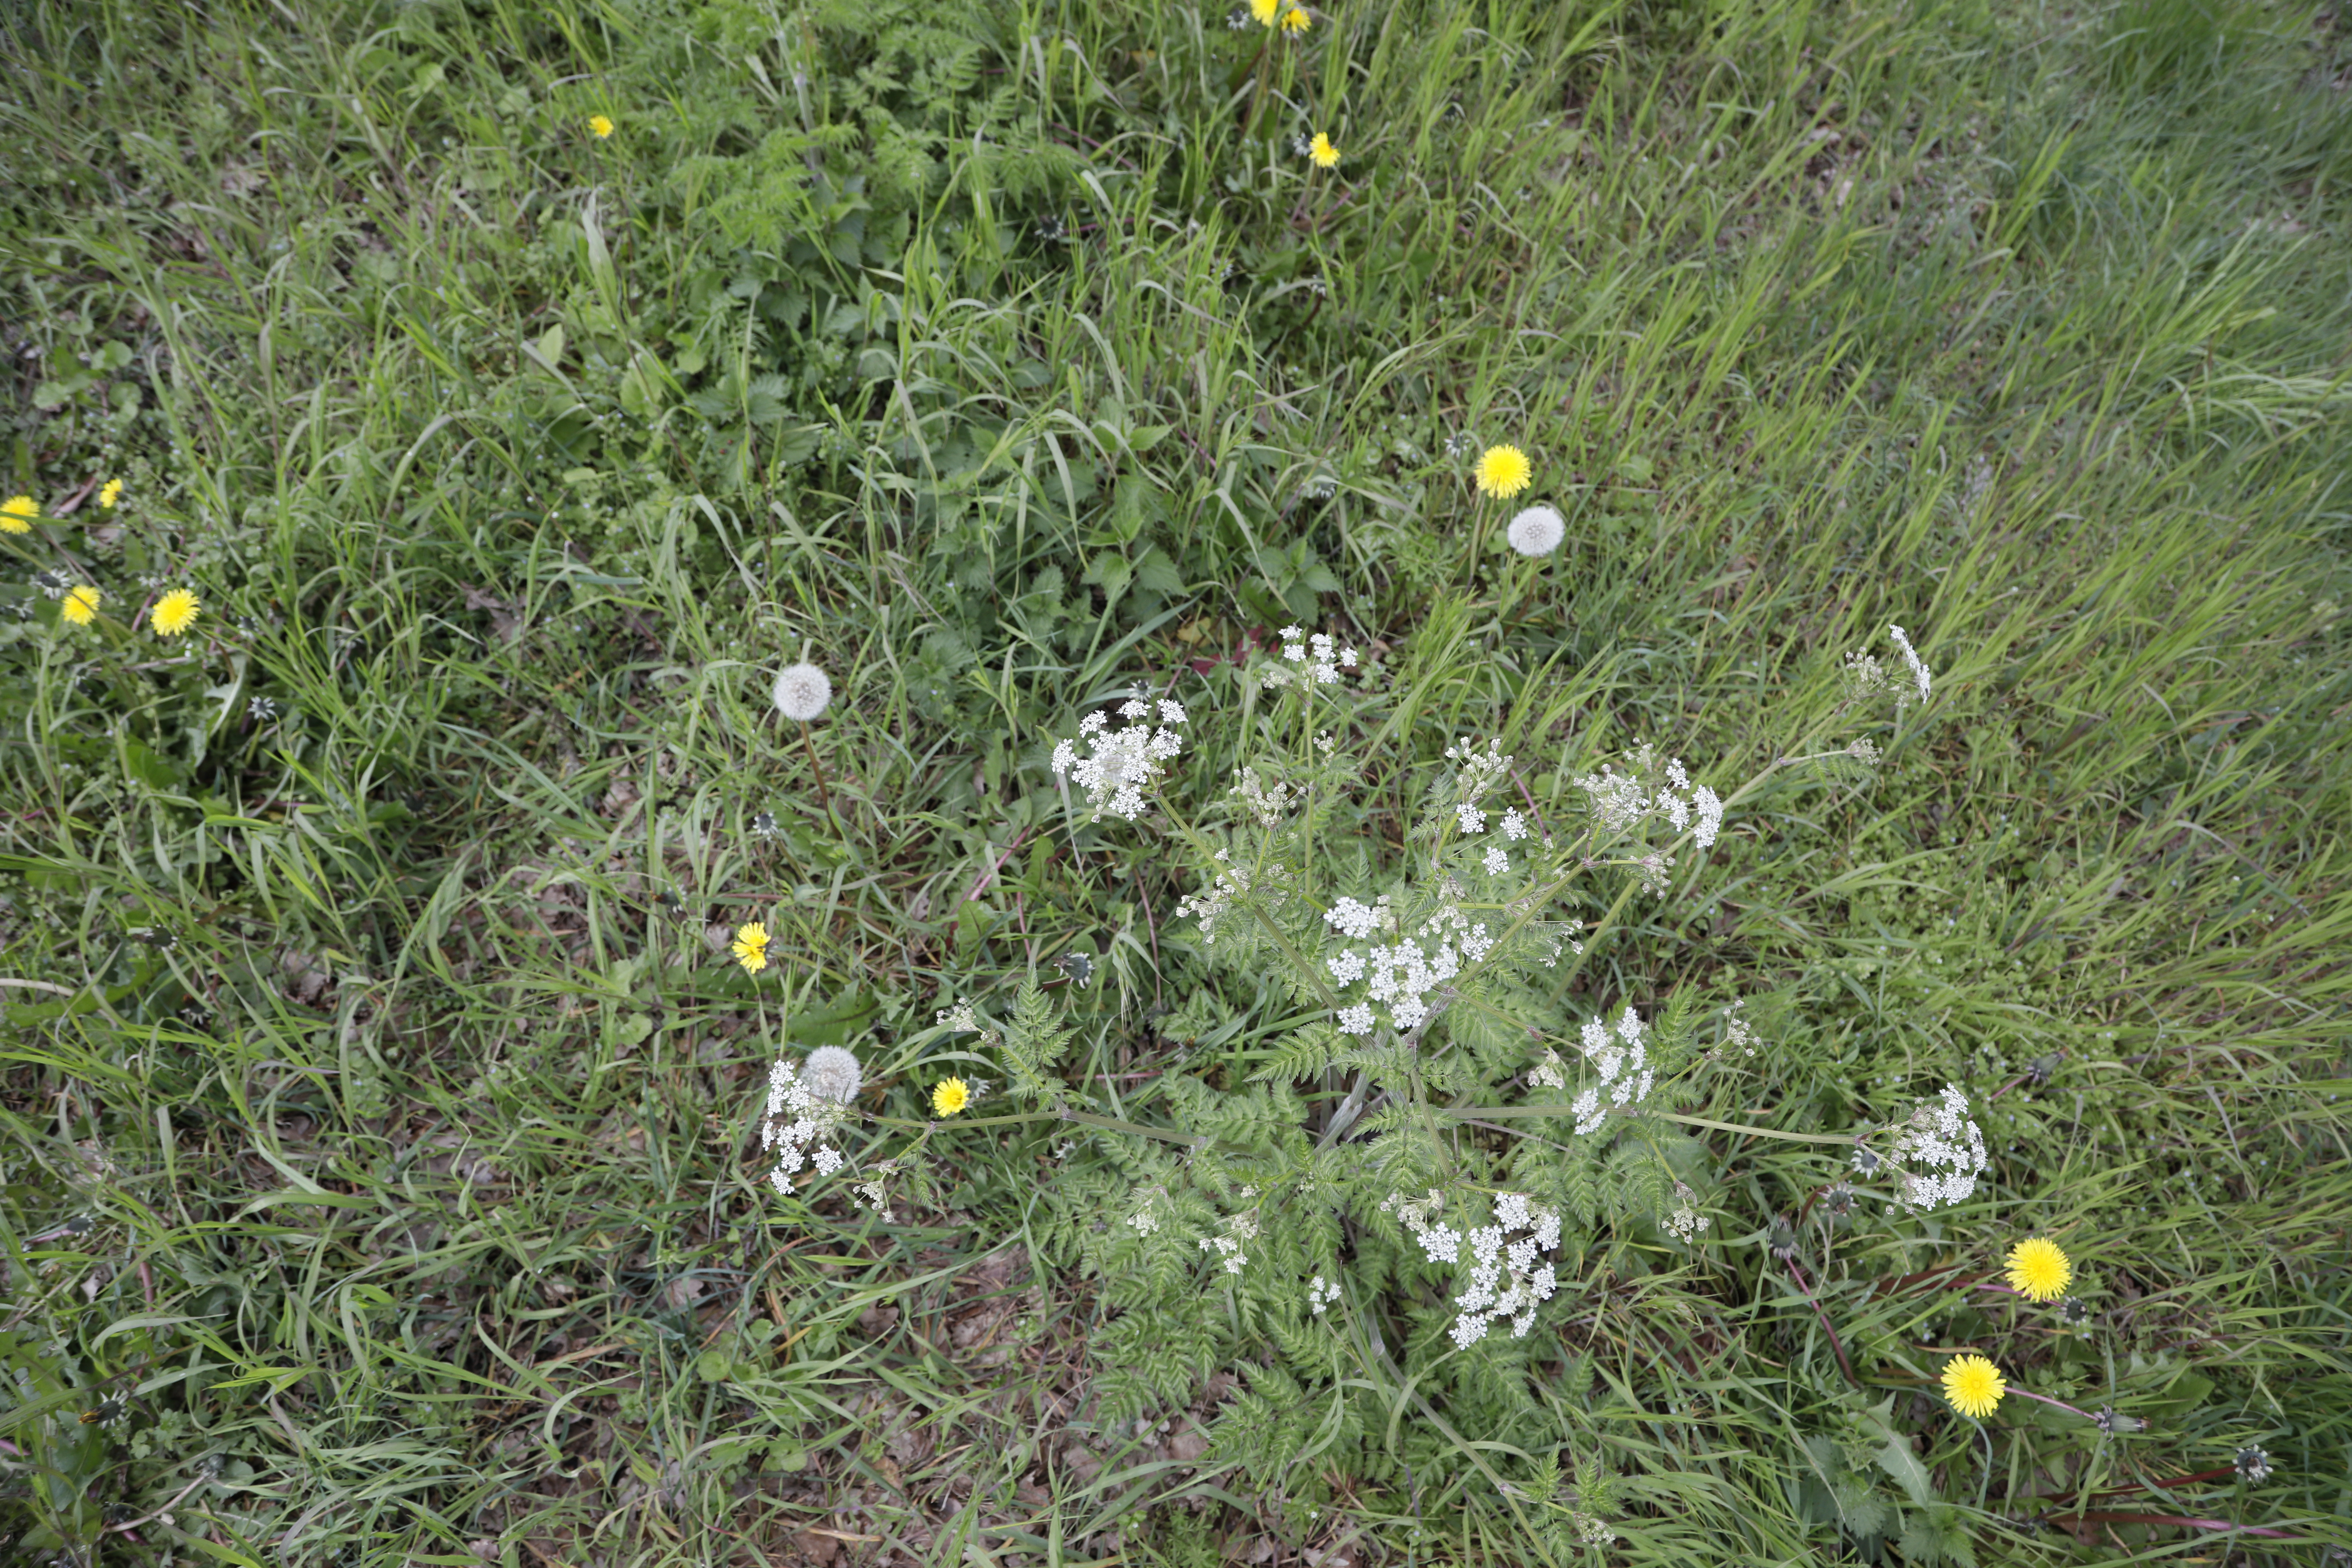
Plant species: Anthriscus sylvestris, Taraxacam officinale